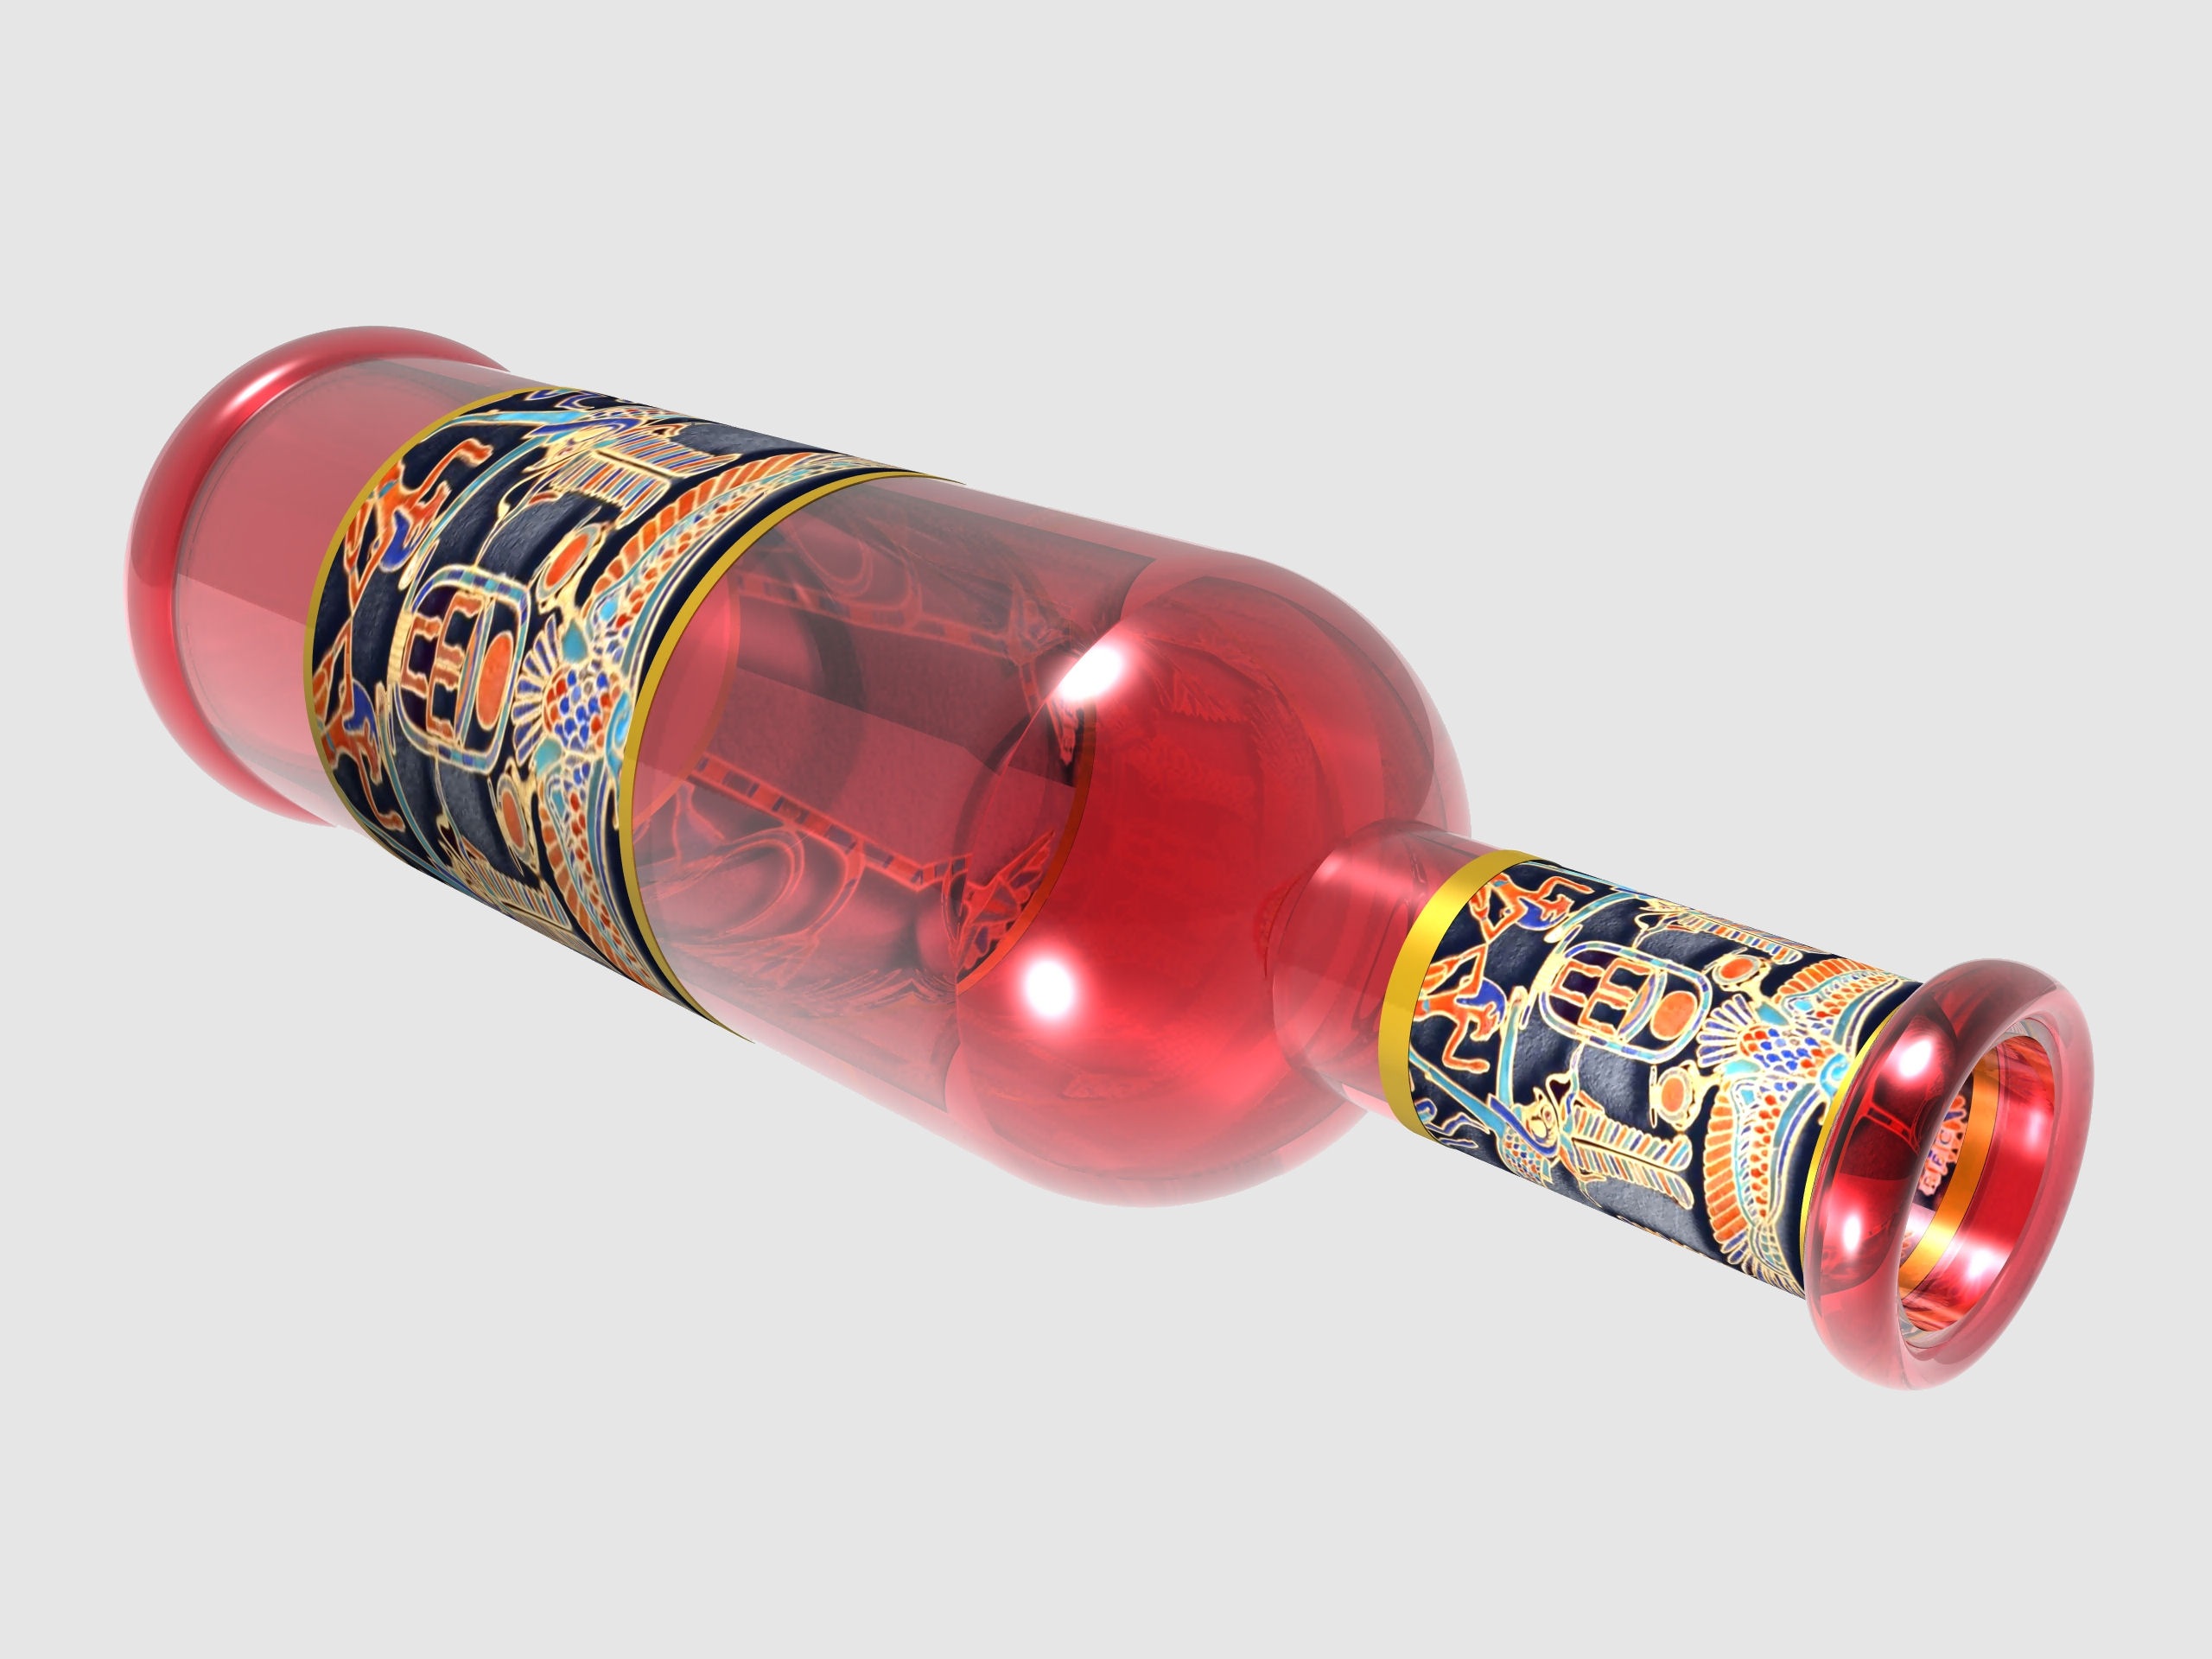
wine, glass, red, drink, bottle, empty, wine bottle, label